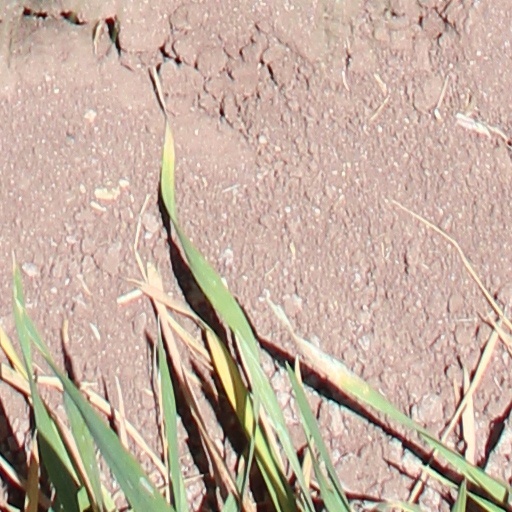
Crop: wheat